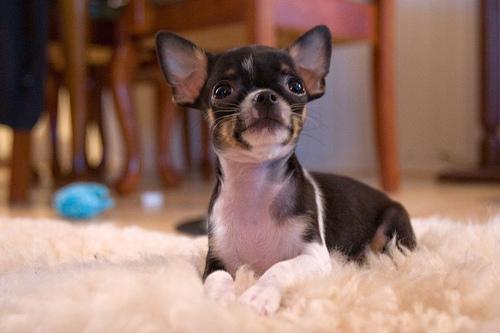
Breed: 420-n000124-Chihuahua